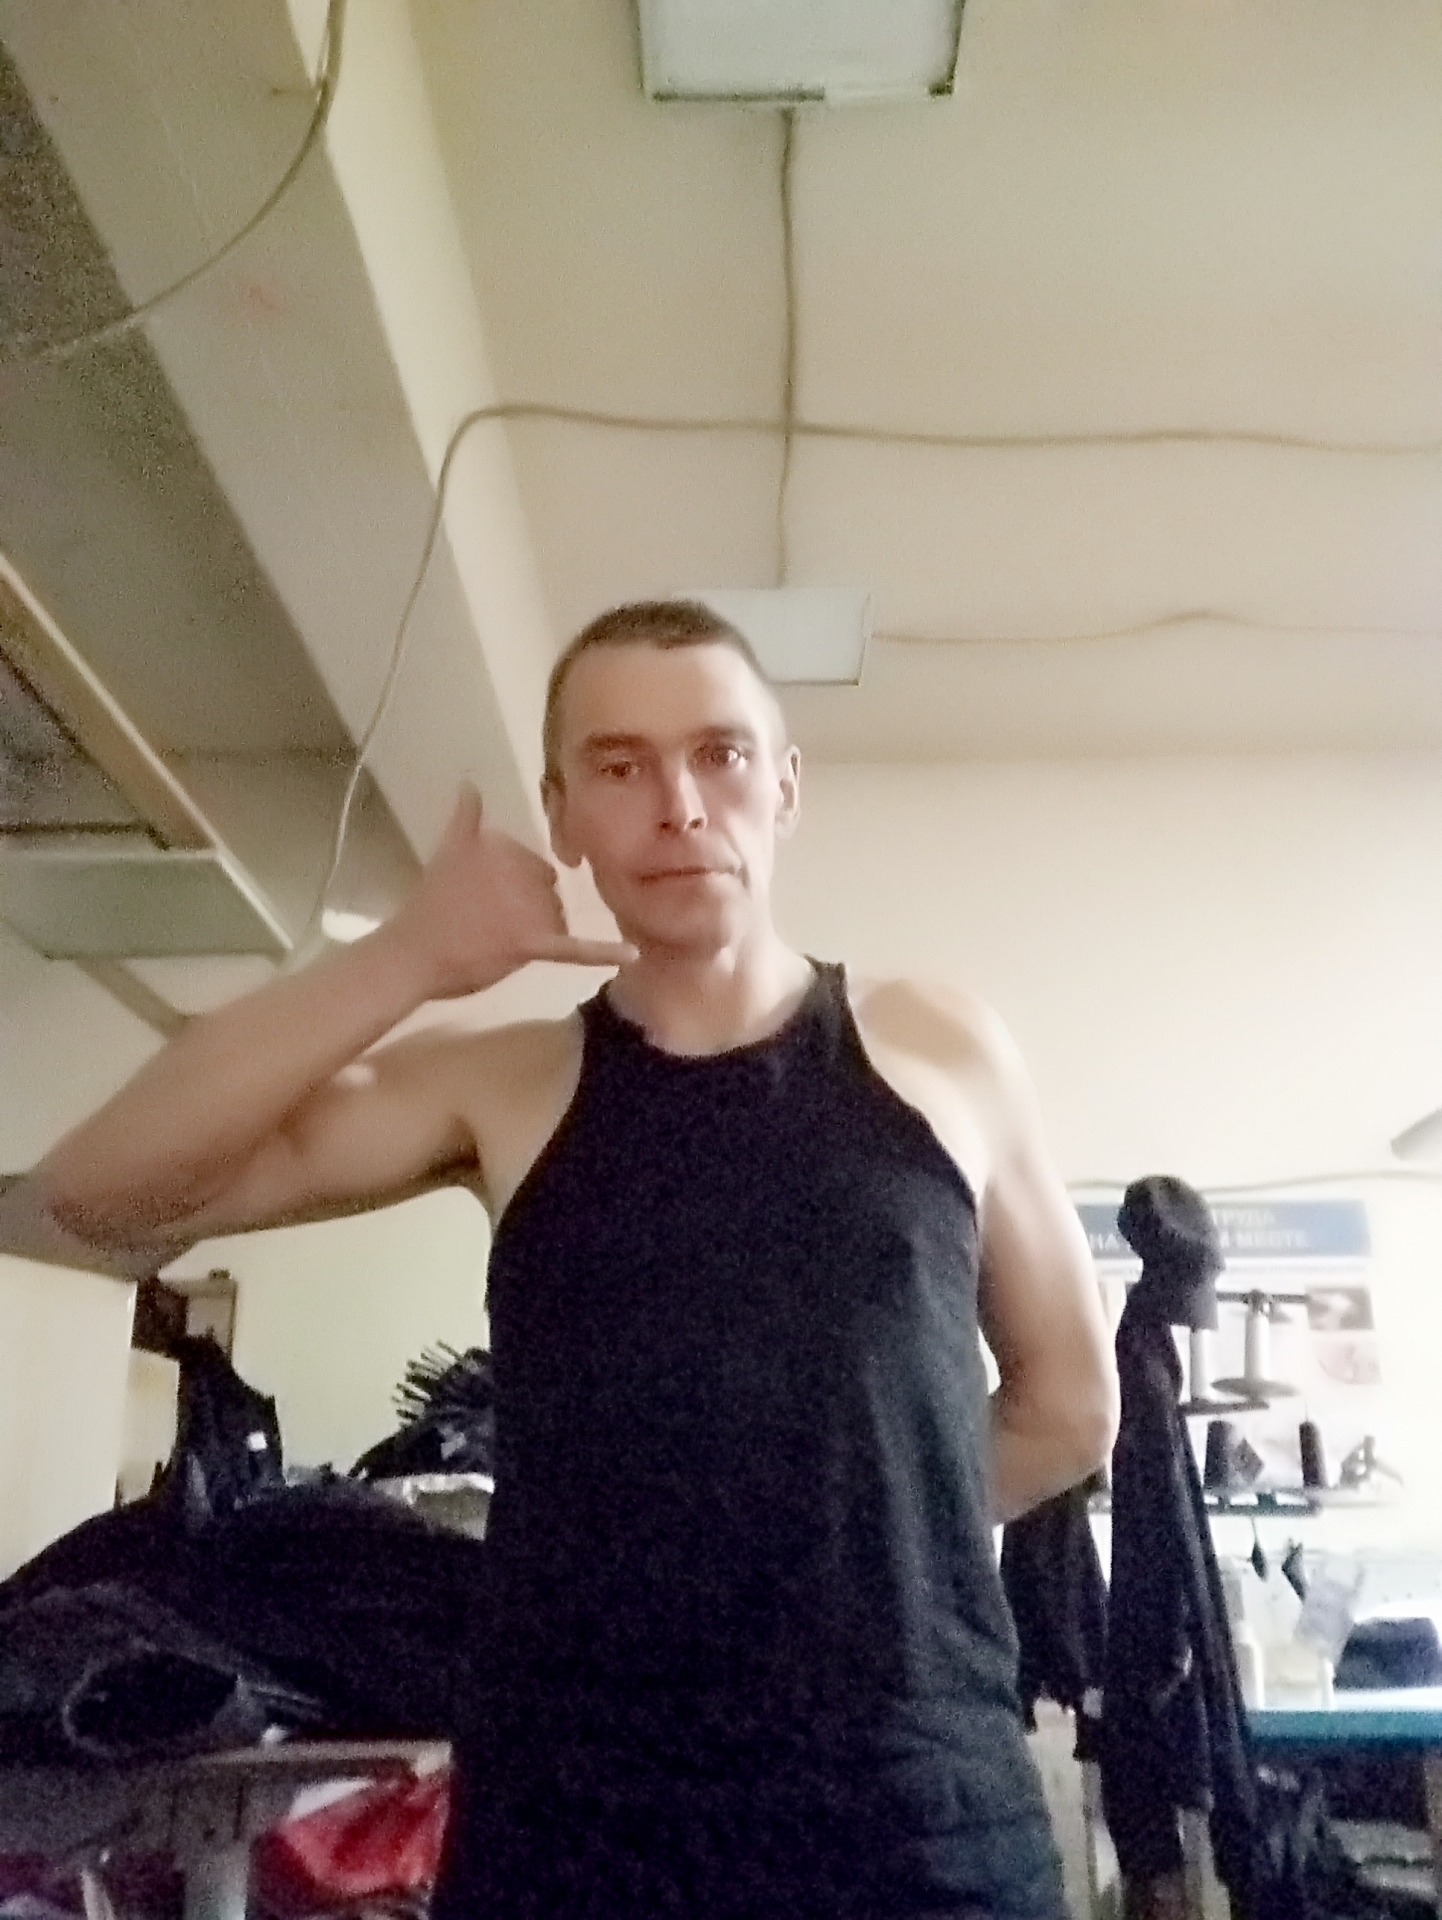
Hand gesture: call